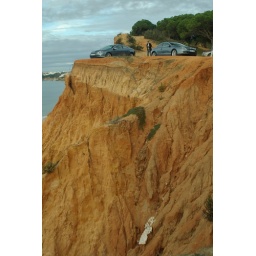
Renault Laguna Coupe, driving and sightseening around Faro, Portugal. Stuck in the beach sand there as well.